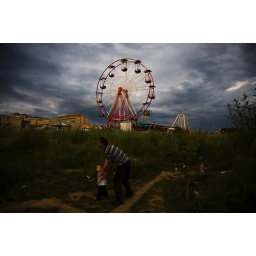
A father leads his young son through a dirty, garbage-strewn field near an amusement park in Prishtina, Kosovo.